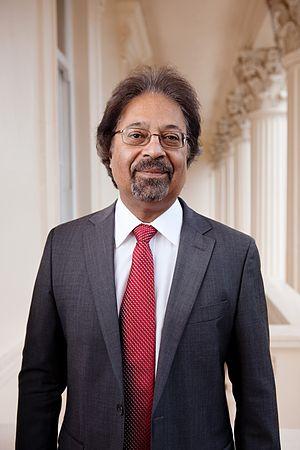
L’Imperial College London est une université britannique fondée en 1907, se situant à Londres dans le quartier de South Kensington. Elle est spécialisée dans les sciences, l'ingénierie, la médecine et les études commerciales. L'université compte 14 prix Nobels, 3 médaillés Fields et 74 Fellows of the Royal Society.
Prof. Sir Tejinder Singh Virdee, FRS, né le 13 octobre 1952, est un physicien expérimental des particules et professeur de physique à l'Imperial College London.